Beyazıt State Library

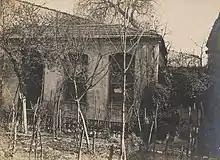
Old building of Beyazıt State Library

The 1999 İzmit earthquake left cracks in the walls, requiring repair and the government of Turkey commissioned Tabanlıoğlu Architects to reconstruct it in 2016. The completion of the project cost $2 million with funds donated by the Aydin Dogan Foundation. In 2020 the restored Beyazıt State Library featured in The Daily Beast's article "The World's Most Beautiful Libraries".